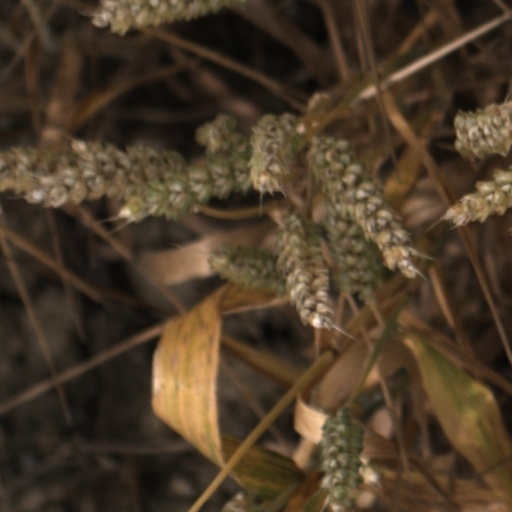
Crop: wheat